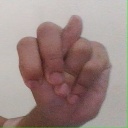
अक्षर: न